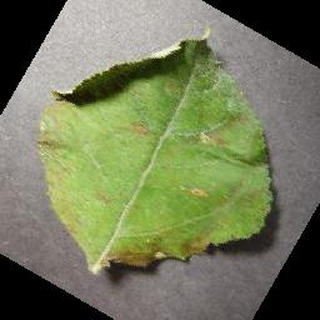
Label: apple_cedar_apple_rust